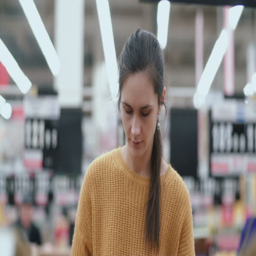
front view of woman choosing an apples in the supermarket , holding apple .